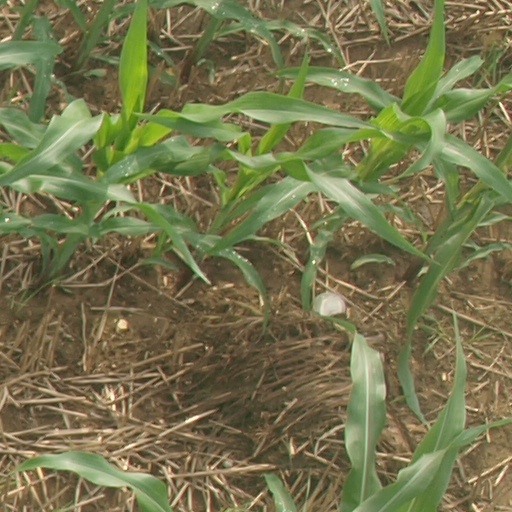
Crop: maize; corn